Alberto Ruiz de Galarreta Mocoroa

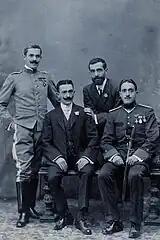
father (2fL) and uncles

The Ruiz de Galarreta family originated from Álava; throughout the centuries it branched out, especially across Vascongadas and Navarre. One branch settled in the Navarrese hamlet of in Sierra de Urbasa; they got their hidalguia confirmed in the late 16th century and re-confirmed a number of times later. Its descendants moved to nearby Estella and grew to include distinguished citizens; one was the alcalde of the city. The oldest identified strictly paternal ancestor of Alberto was born in the mid-18th century. His great-grandson and the grandfather of Alberto, Felipe Ruiz de Galarreta Dombrasas (died 1926) was also born in Estella, but some time in the 1870s he moved to Pamplona, where in 1875 he married Pilar Maestu (in some spellings Maeztu) Navarro. It is not clear what he was doing for a living, yet he was a prominent figure, since his death was mentioned even in Madrid newspapers.